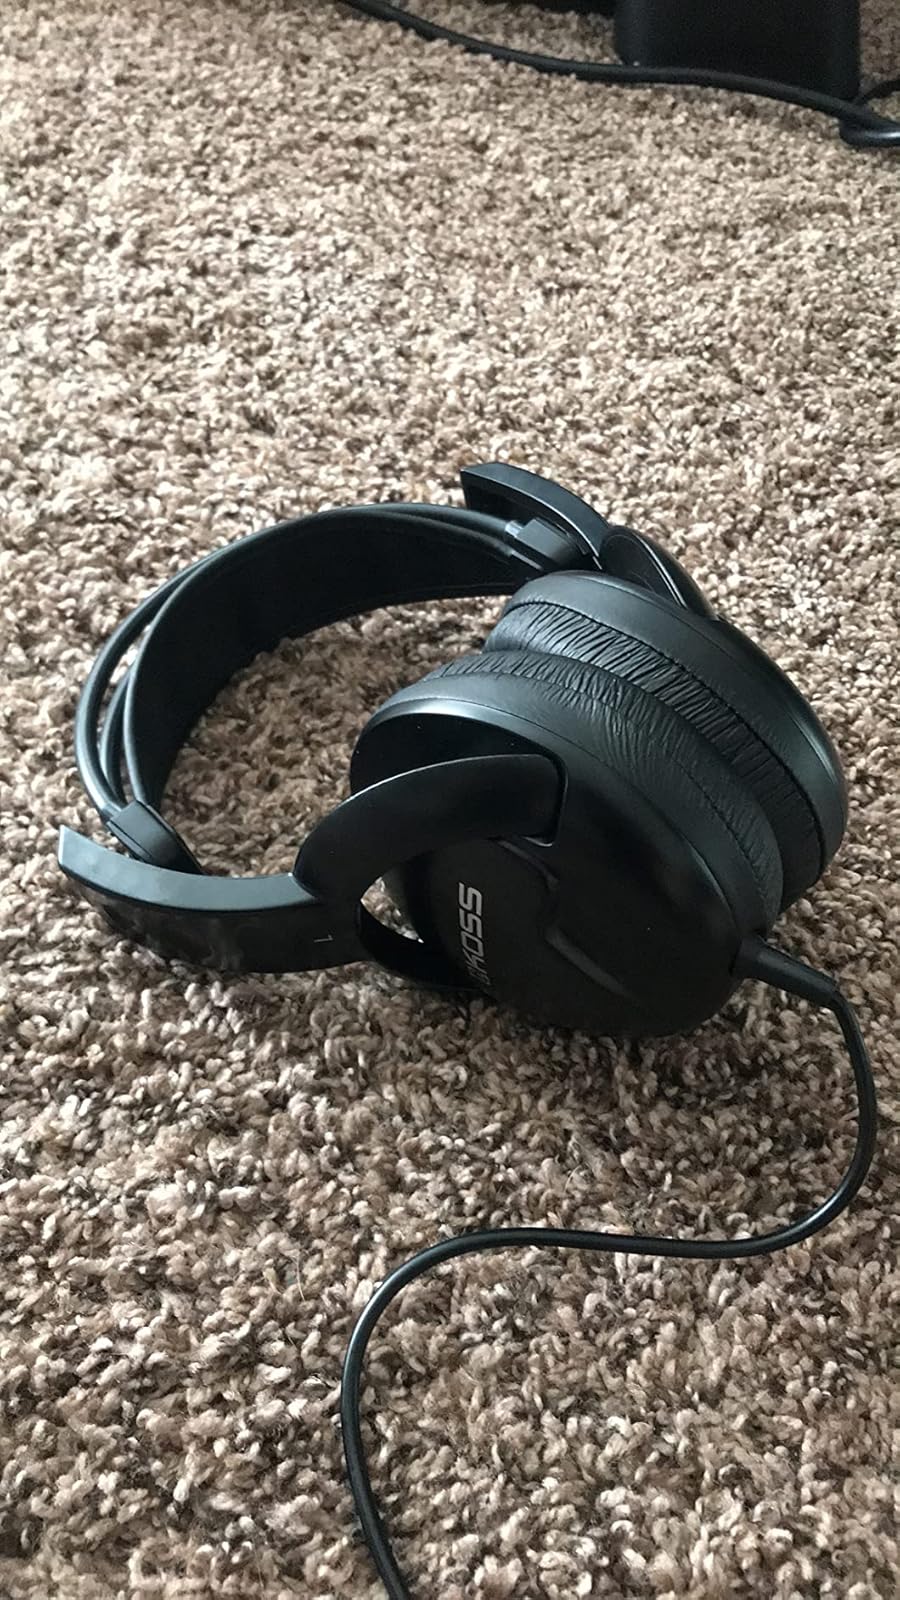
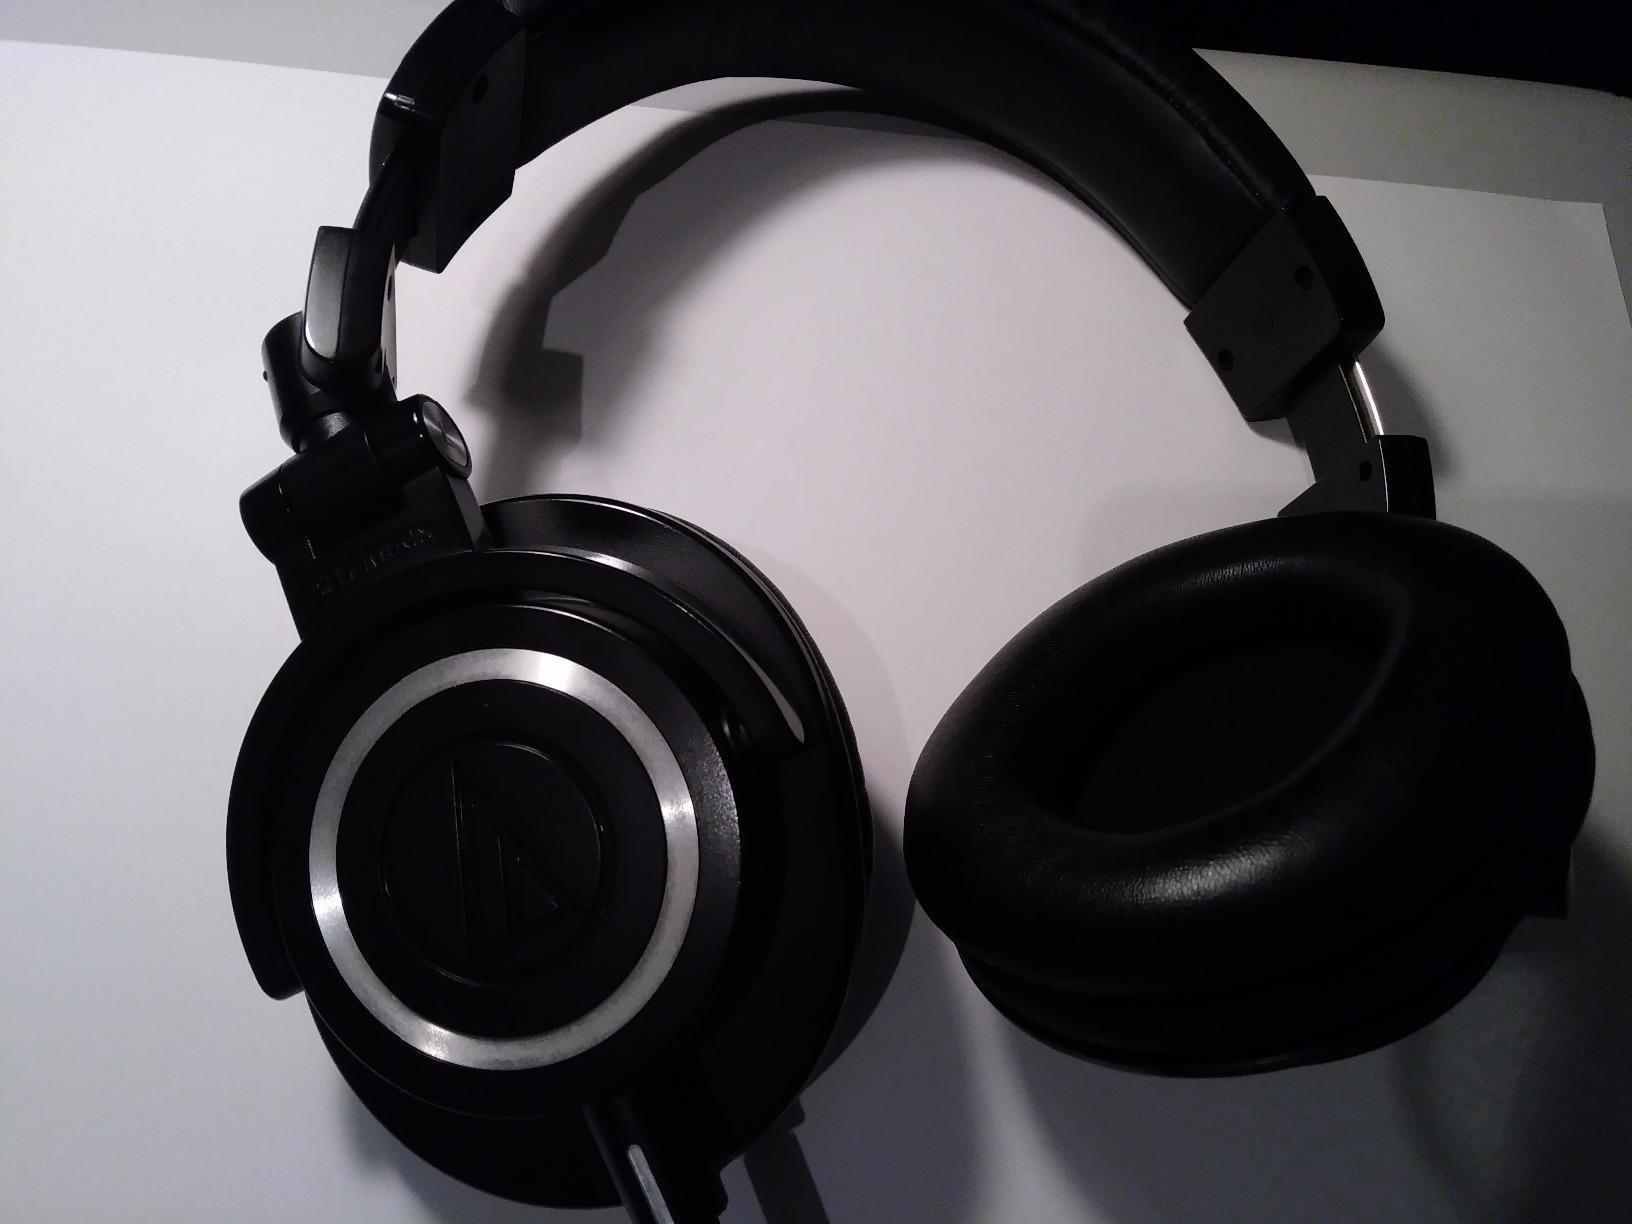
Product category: headphones
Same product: no